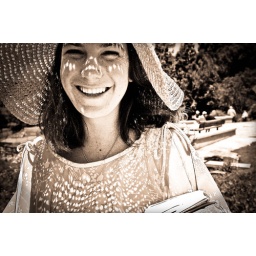
girl in hat